Lamego

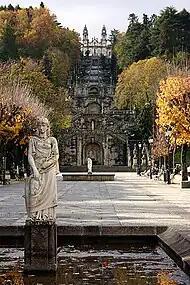
Sanctuary of Our Lady of Remédios, built in 1750.

The most significant moment in the town's history was in 1139, when nobles declared Afonso Henriques to be Portugal's first king. The town's Gothic cathedral was built by him, although only the Romanesque tower is left from the original building, with its carved Renaissance portal and fine cloister dating from the 16th and 18th centuries. The 12th-century castle preserves a fine keep and a very old and unusual cistern with monograms of master masons.